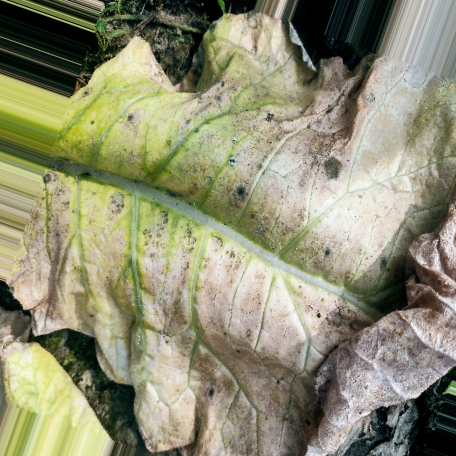
Label: Downy Mildew